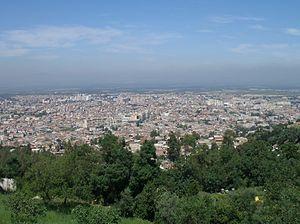
Blida
Blida, en arabe : البليدة, en berbère : Leblida, surnommée « La Ville des Roses », est une commune de la wilaya de Blida, dont elle est le chef-lieu, en Algérie.
La wilaya de Blida est une collectivité publique territoriale algérienne située au Nord du pays. La périphérie nord de la wilaya tend à s'agglomérer progressivement avec les banlieues internes à la wilaya d'Alger.